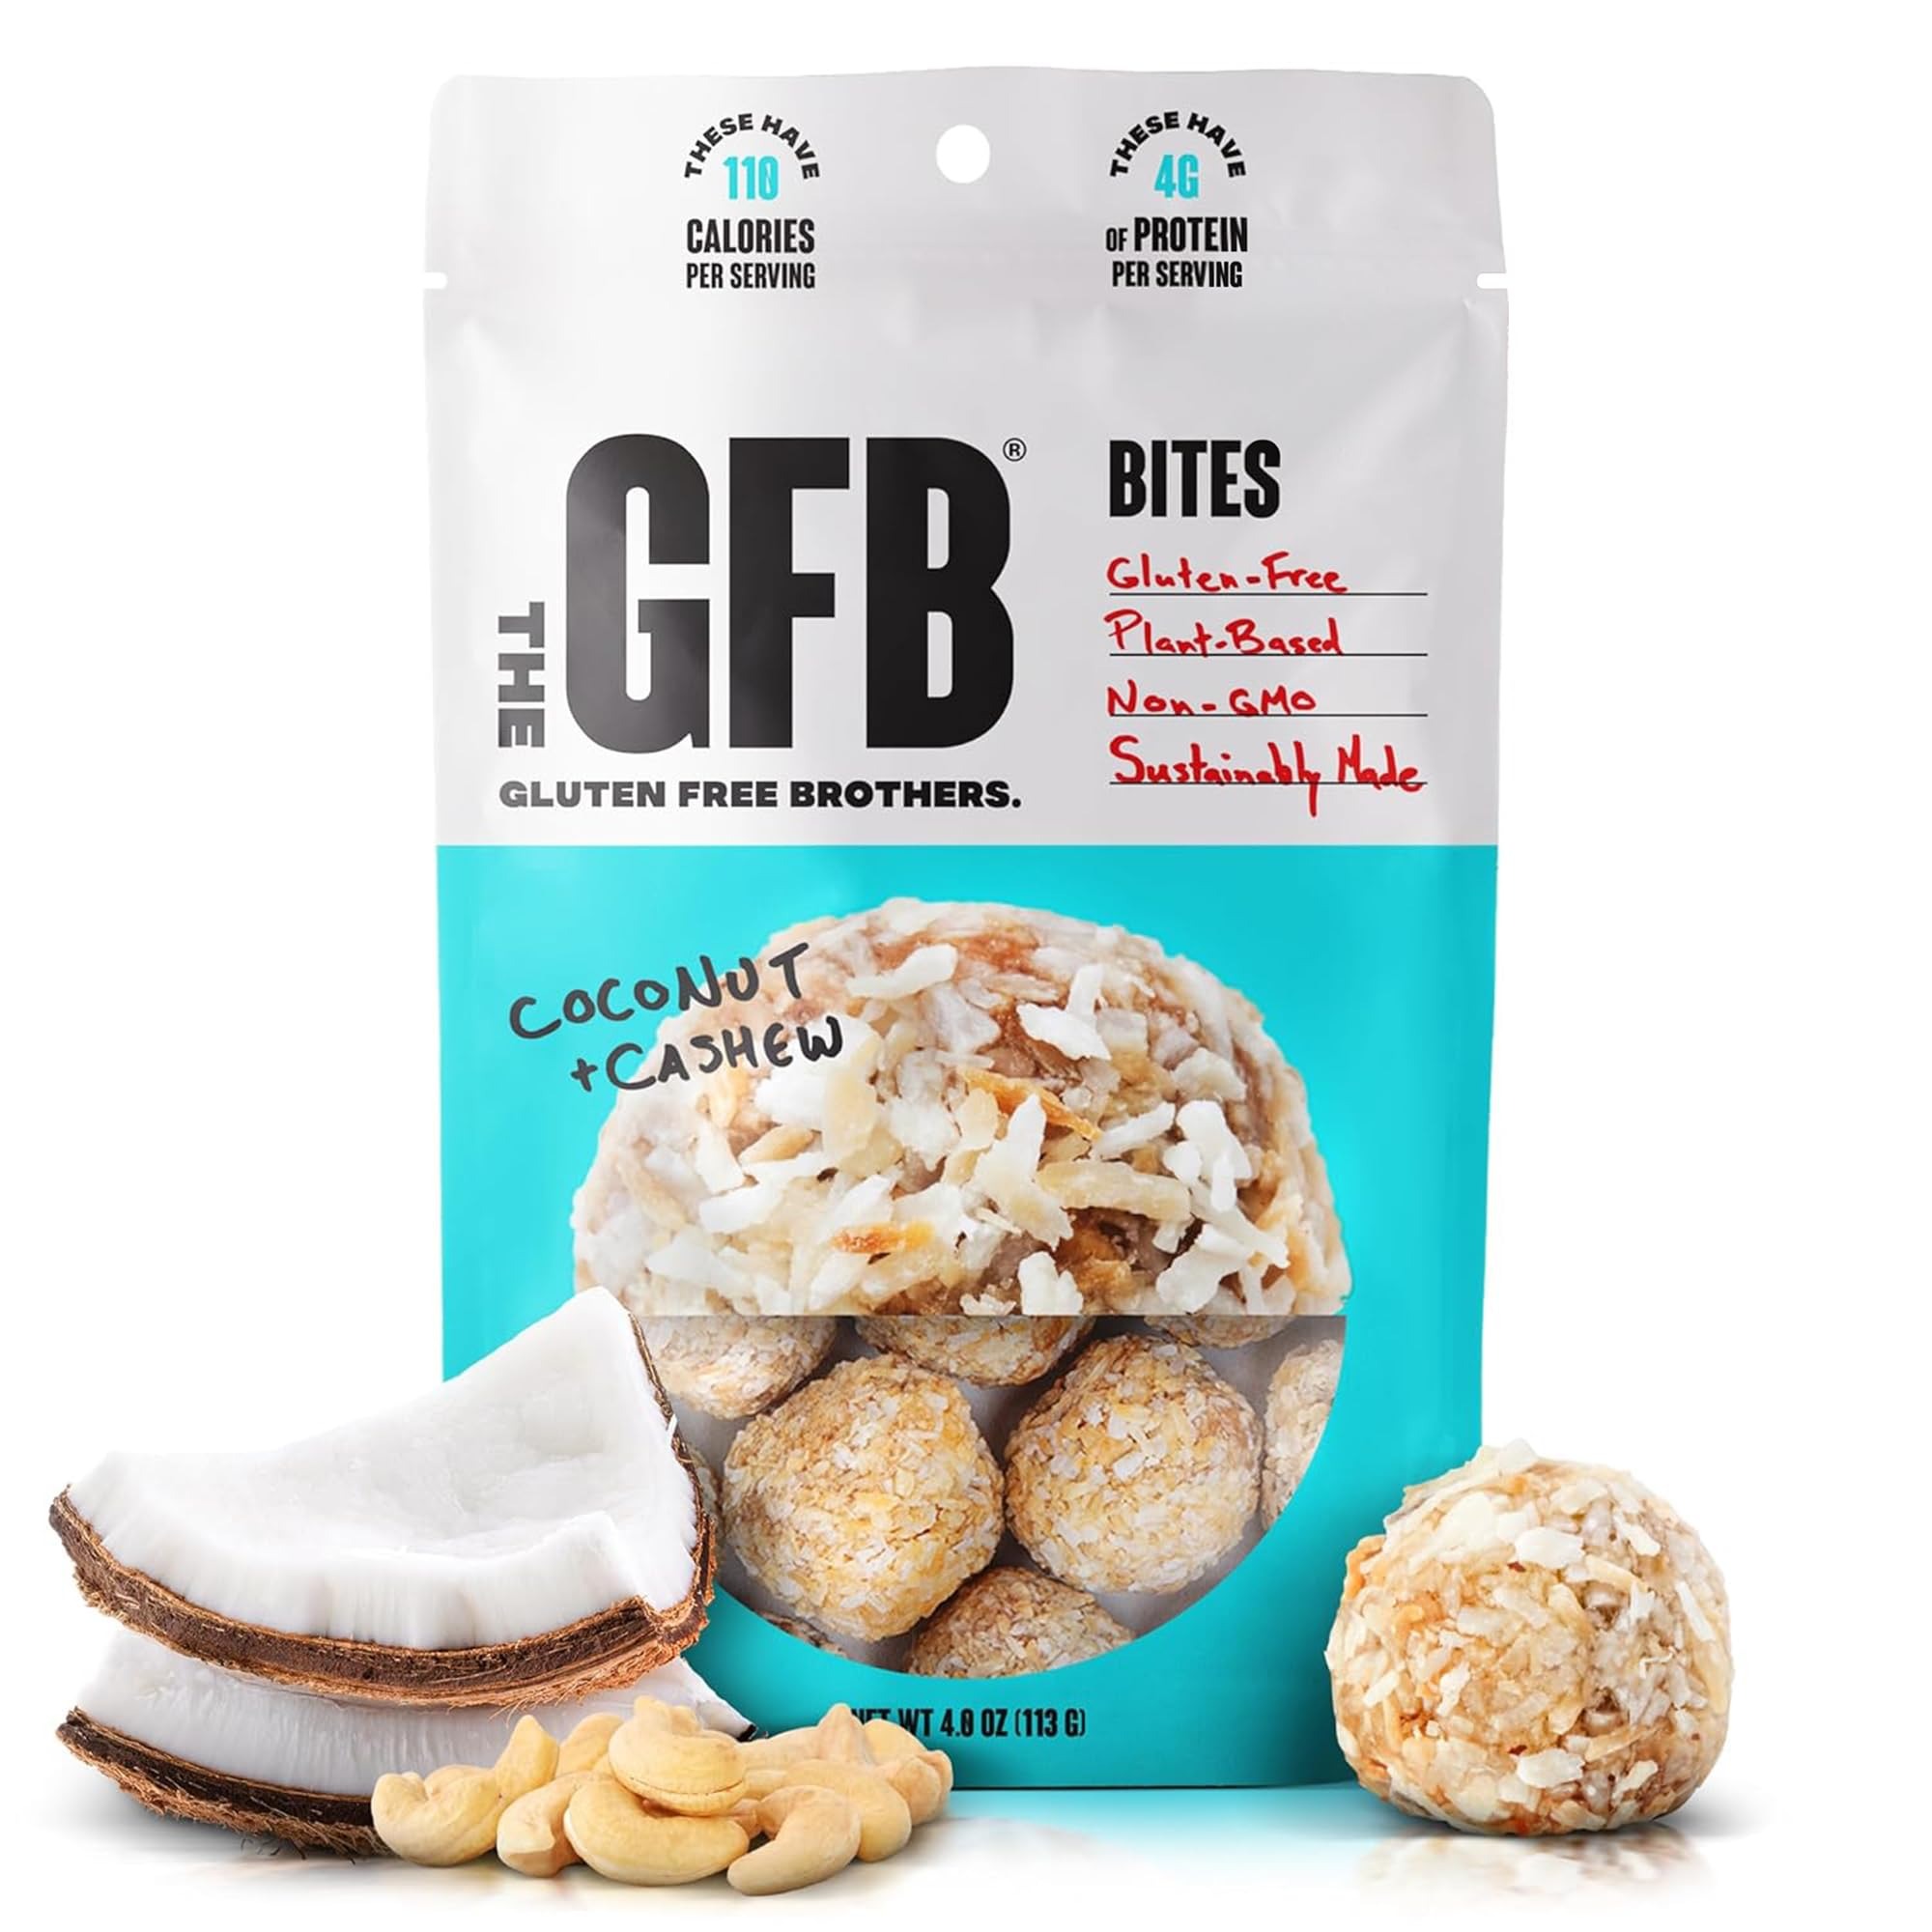
Item Name: The GFB Coconut Cashew Protein Bites - Gluten Free, Plant Based, Non GMO, Sustainably Made – Ridiculously Tasty, Healthy, Vegan, Protein Energy Balls, 4 oz (6 Count)
Bullet Point 1: Contains 1 - 4 Ounce Bag of The GFB Gluten Free Bites, Coconut + Cashew
Bullet Point 2: Ridiculously Tasty. Protein Packed. At The GFB we combine simple, nutritious ingredients into something you will love eating along with plenty of plant-based protein to keep you going strong
Bullet Point 3: CERTIFIED: Gluten Free, Non GMO, Vegan, Kosher. GFB Bites are made with primarily organic ingredients, a good source of fiber, and are fat free, soy free, dairy free, egg free, wheat free, lactose free, trans fat free and cholesterol free
Bullet Point 4: The GFB is a Certified B Corp with a triple bottom line of people, planet and prosperity. All products are made in our own sustainably operated, zero waste facility in Grand Rapids, MI
Bullet Point 5: Slow roasted cashews and fresh toasted coconut bring big bold flavors to every bite of natural happiness found in Coconut Cashew Bites
Value: 4.0
Unit: Ounce

Price: 5.37